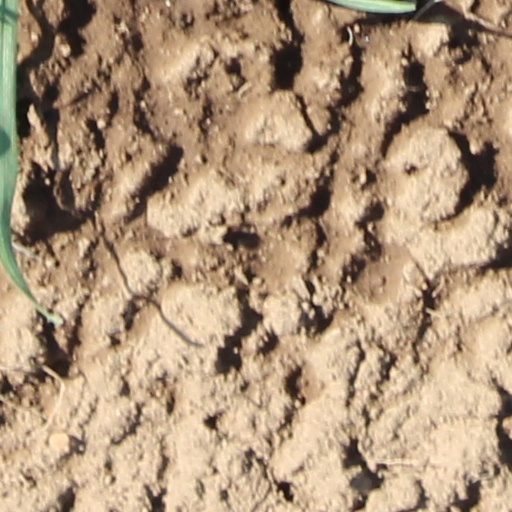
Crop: wheat